Ptolemaeus son of Glaucias

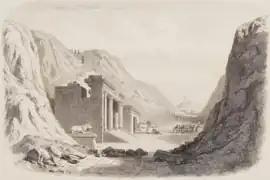
A chapel at the Serapeum of Saqqara, like the one wherein Ptolemaeus lived in "katoche" for 20 years

Ptolemaeus son of Glaucias (fl. 2nd century BC) was a "katochos" (an unclear word roughly translatable as "hermit") who lived in the Temple of Astarte in the Serapeum at Memphis, Egypt for 20 years. Many details about his life and associates, such as his younger brother Apollonius, are known thanks to the survival of an extensive archive of papyri belonging to the katochoi of the temple.